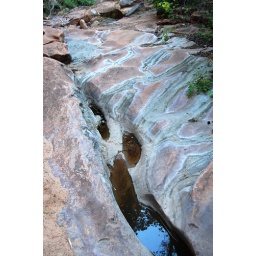
a little water in the canyon